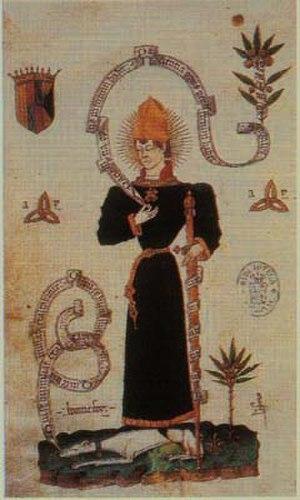
Louis XI, dit « le Prudent », né le 3 juillet 1423 à Bourges, mort le 30 août 1483 au château du Plessis-lèz-Tours, est roi de France de 1461 à 1483, sixième roi de la branche dite de Valois de la dynastie capétienne. Son intense activité diplomatique, perçue par ses adversaires comme sournoise, lui vaut de la part de ses détracteurs le surnom d'« Universelle Aragne ».
Prince ou princesse de Viane est le titre que porte l'héritier ou héritière du royaume de Navarre. Il a été créé par Charles III le Noble pour son petit-fils Charles d'Aragon, dès lors nommé de Viane, né du mariage de sa fille Blanche avec Jean II d'Aragon, prince d'Aragon. Après la conquête d'une partie du royaume de Navarre par la Castille en 1512, ledit titre fut utilisé par cette Couronne et, postérieurement, par les monarques espagnols, qui l'unirent à ceux de prince des Asturies, prince de Gérone, duc de Montblanc, comte de Cerbère et seigneur de Balaguer.
La guerre civile de Navarre est un conflit successoral qui commence en 1451, dix ans après la mort de la reine Blanche Iʳᵉ de Navarre, alors que la couronne est usurpée par son second époux, le roi Jean II d'Aragon, qui refuse de la céder à leur fils Charles de Viane. Sur ce conflit successoral se greffent la rivalité de deux partis nobiliaires Navarrais, les Agramontais et les Beaumontais, et les appétits d'expansion territoriale des puissants royaumes voisins de Castille et d'Aragon.
La guerre civile catalane oppose le roi Jean II d'Aragon aux institutions catalanes, la Députation de la Généralité et le Conseil de Cent, qui s'affrontent pour le pouvoir politique. L'élément déclencheur de la crise est la mort, dans des conditions suspectes, de Charles de Viane, fils aîné de Jean II, institué héritier de la couronne de Navarre par sa mère Blanche Iʳᵉ. Lors de la capitulation de Villafranca en 1461, les Catalans avaient imposé à Jean II la nomination de Charles de Viane comme lieutenant général de la Catalogne. En réalité, acculé par les problèmes de trésorerie son frère et prédécesseur, Alphonse V le Magnanime, avait multiplié les occasions de mécontentements dans la gestion des justices seigneuriales en Catalogne.